Estonian Knighthood House

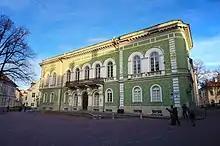
The Estonian Knighthood House

The Estonian Knighthood House (Estonian: "Eestimaa rüütelkonna hoone", German: "Haus der Estländischen Ritterschaft") is a building in Toompea, the upper part of Vanalinn, the historic inner town of Tallinn, the capital of Estonia. Its address is Kiriku plats (Dome Square) 1. The Dome Church is situated at the same square.